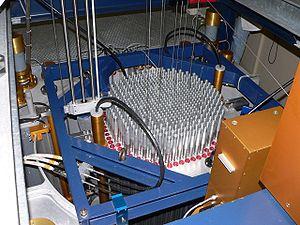
Installations nucléaires de l'EPFL Réacteur CROCUS